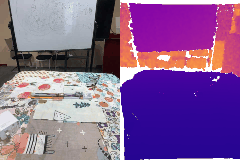
Label: tooth_brush